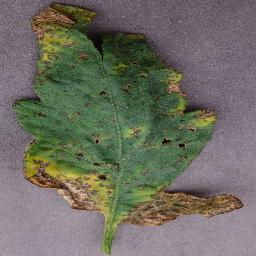
Label: Tomato___Bacterial_spot